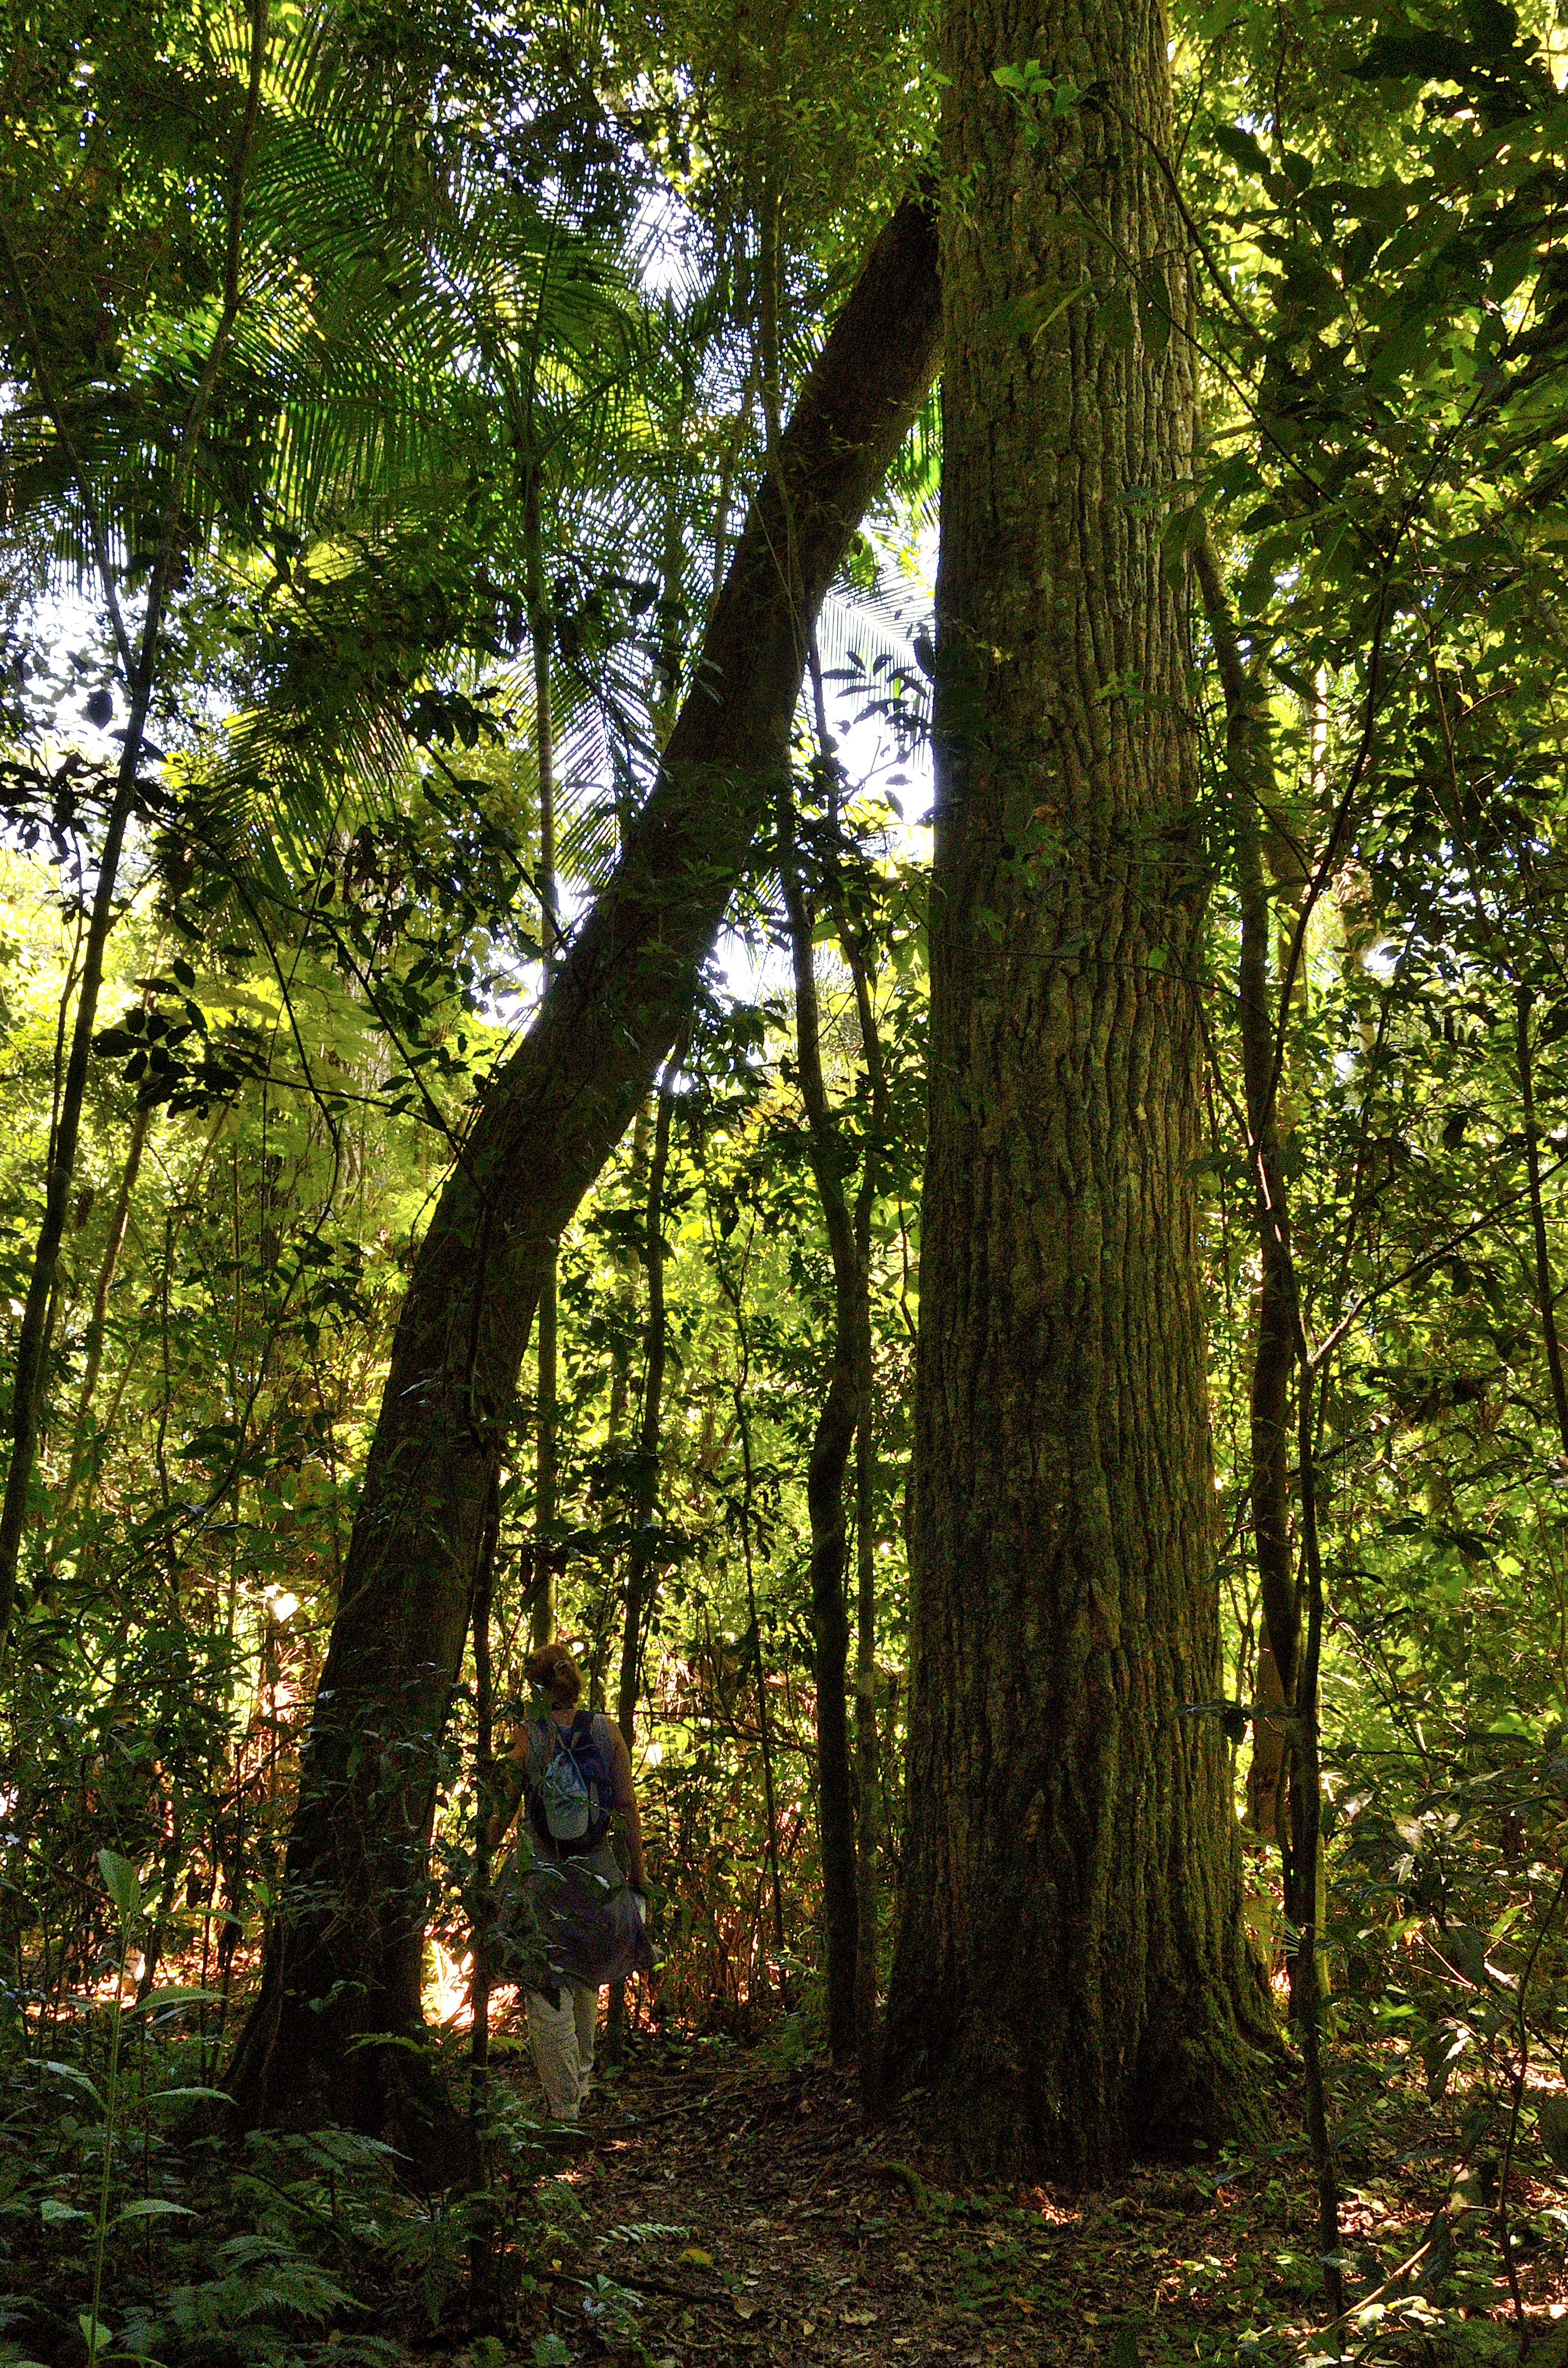
tree, nature, forest, branch, plant, sunlight, leaf, trunk, green, jungle, autumn, botany, season, rainforest, deciduous, naturaleza, grove, argentina, verde, monte, woodland, misiones, selva, reserva, peroba, arauco, palmito, forestal, sanjorge, ecosistema, altoparana, palorosa, habitat, ecosystem, biome, old growth forest, natural environment, woody plant, temperate broadleaf and mixed forest, temperate coniferous forest